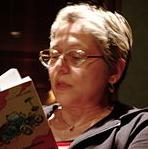
Age: 58